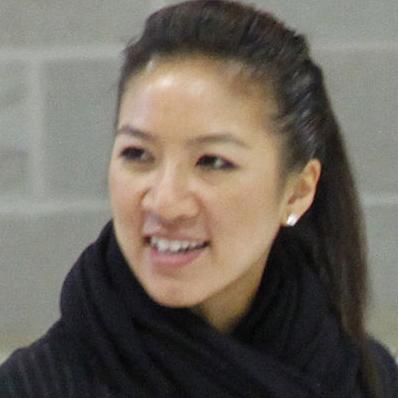
Age: 29